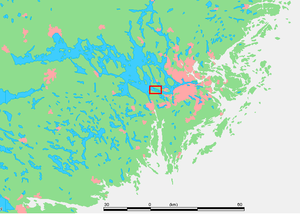
Helgö est une île suédoise.